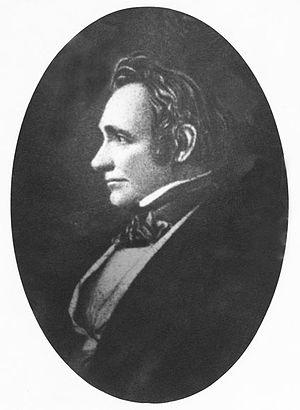
Depuis son admission à l'Union, le 15 juin 1836, l'État de l'Arkansas élit deux sénateurs, membres du Sénat fédéral.
William Savin Fulton, né le 2 juin 1795 dans le comté de Cecil et mort le 15 août 1844 à Little Rock, est un homme politique démocrate américain. Il est gouverneur du territoire de l'Arkansas entre 1835 et 1836 et sénateur du même État entre 1836 et 1844.